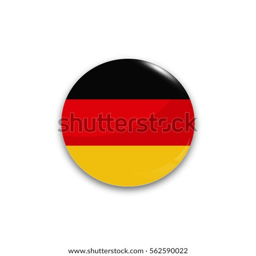
round button national flag with the reflection of light and shadow realistic .